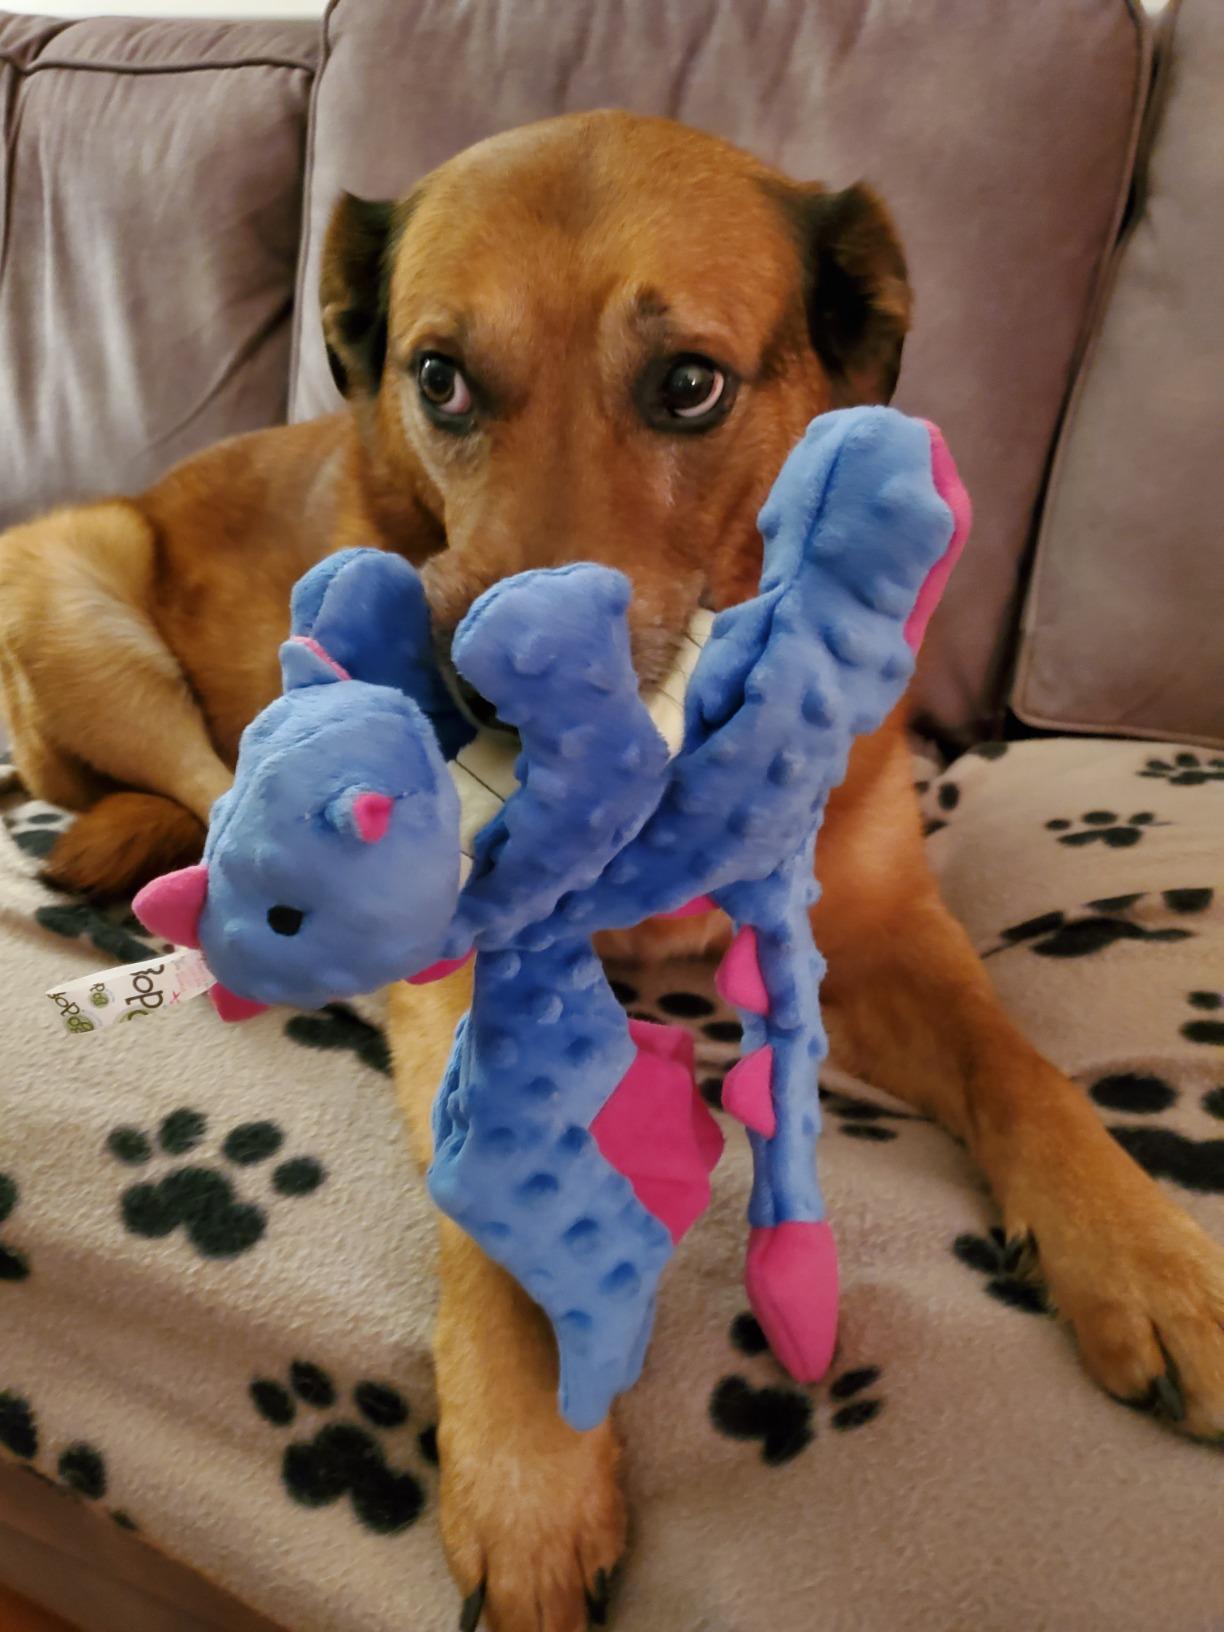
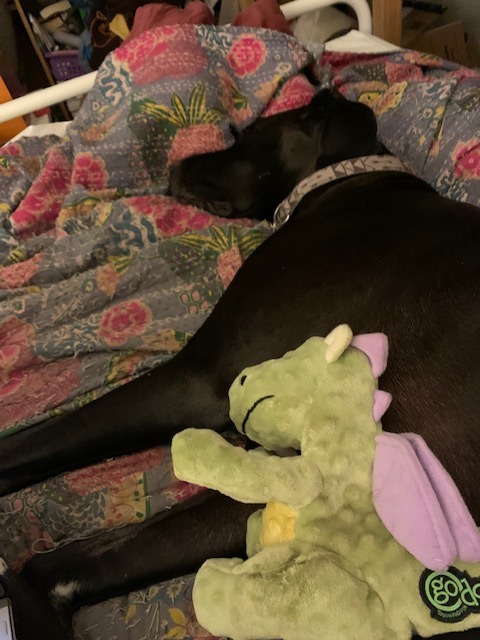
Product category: items_toy
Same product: no